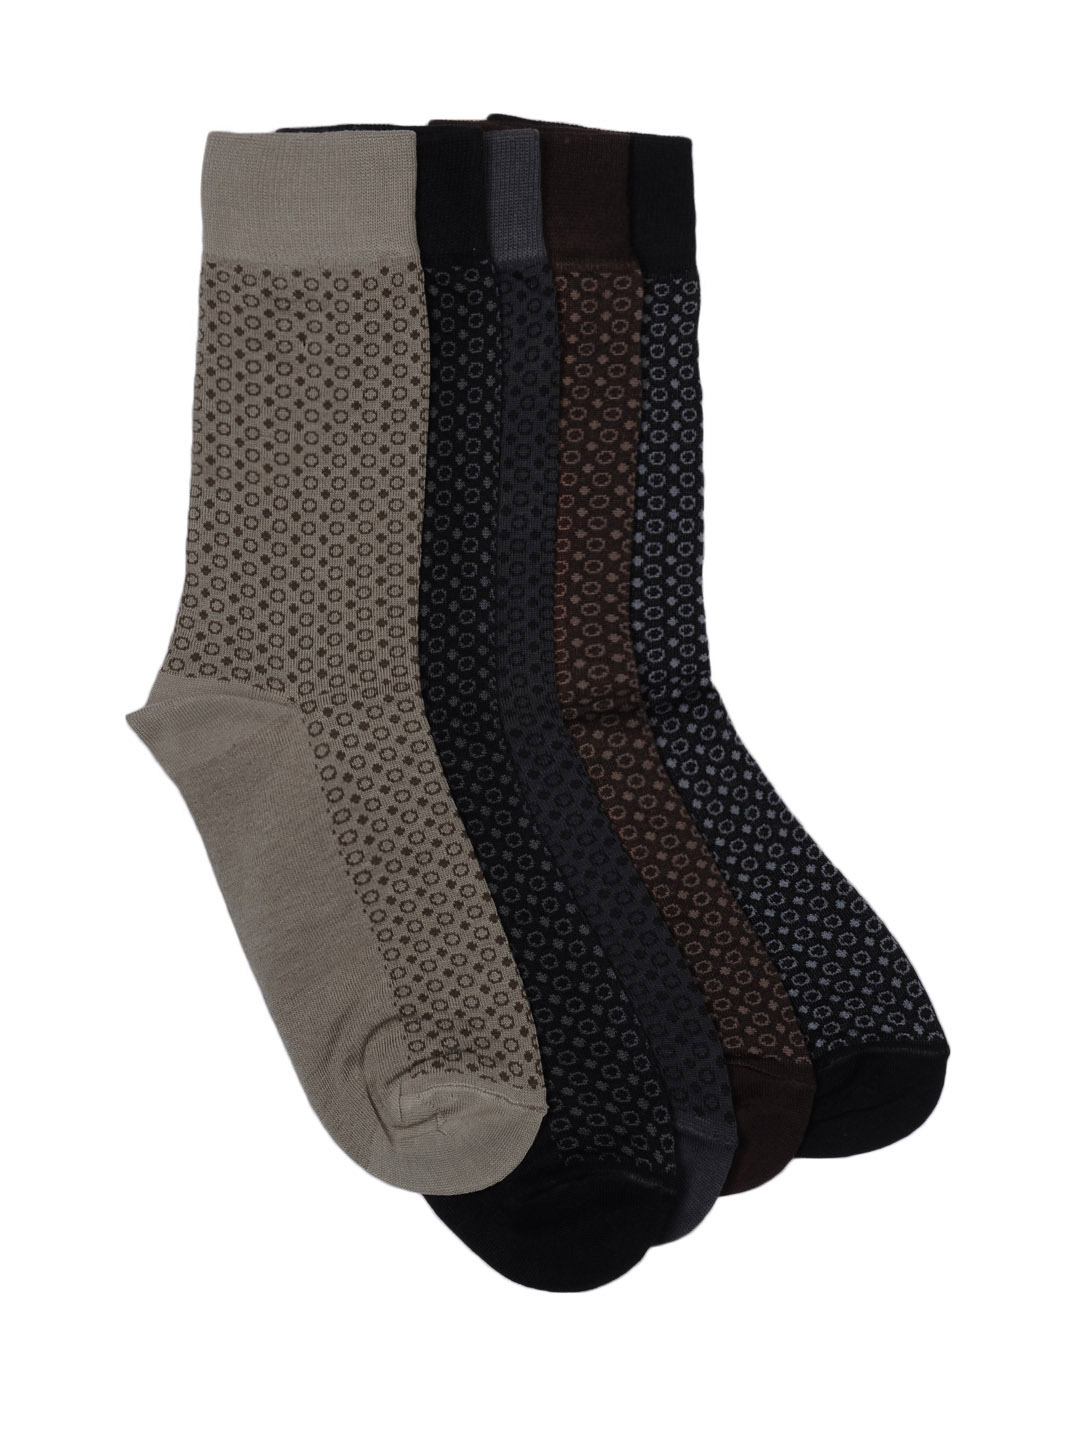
Arrow Men Pack of 5 Plating Design Socks
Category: Accessories / Socks / Socks
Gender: Men
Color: Brown
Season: Summer 2016
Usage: Casual